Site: brandenburg
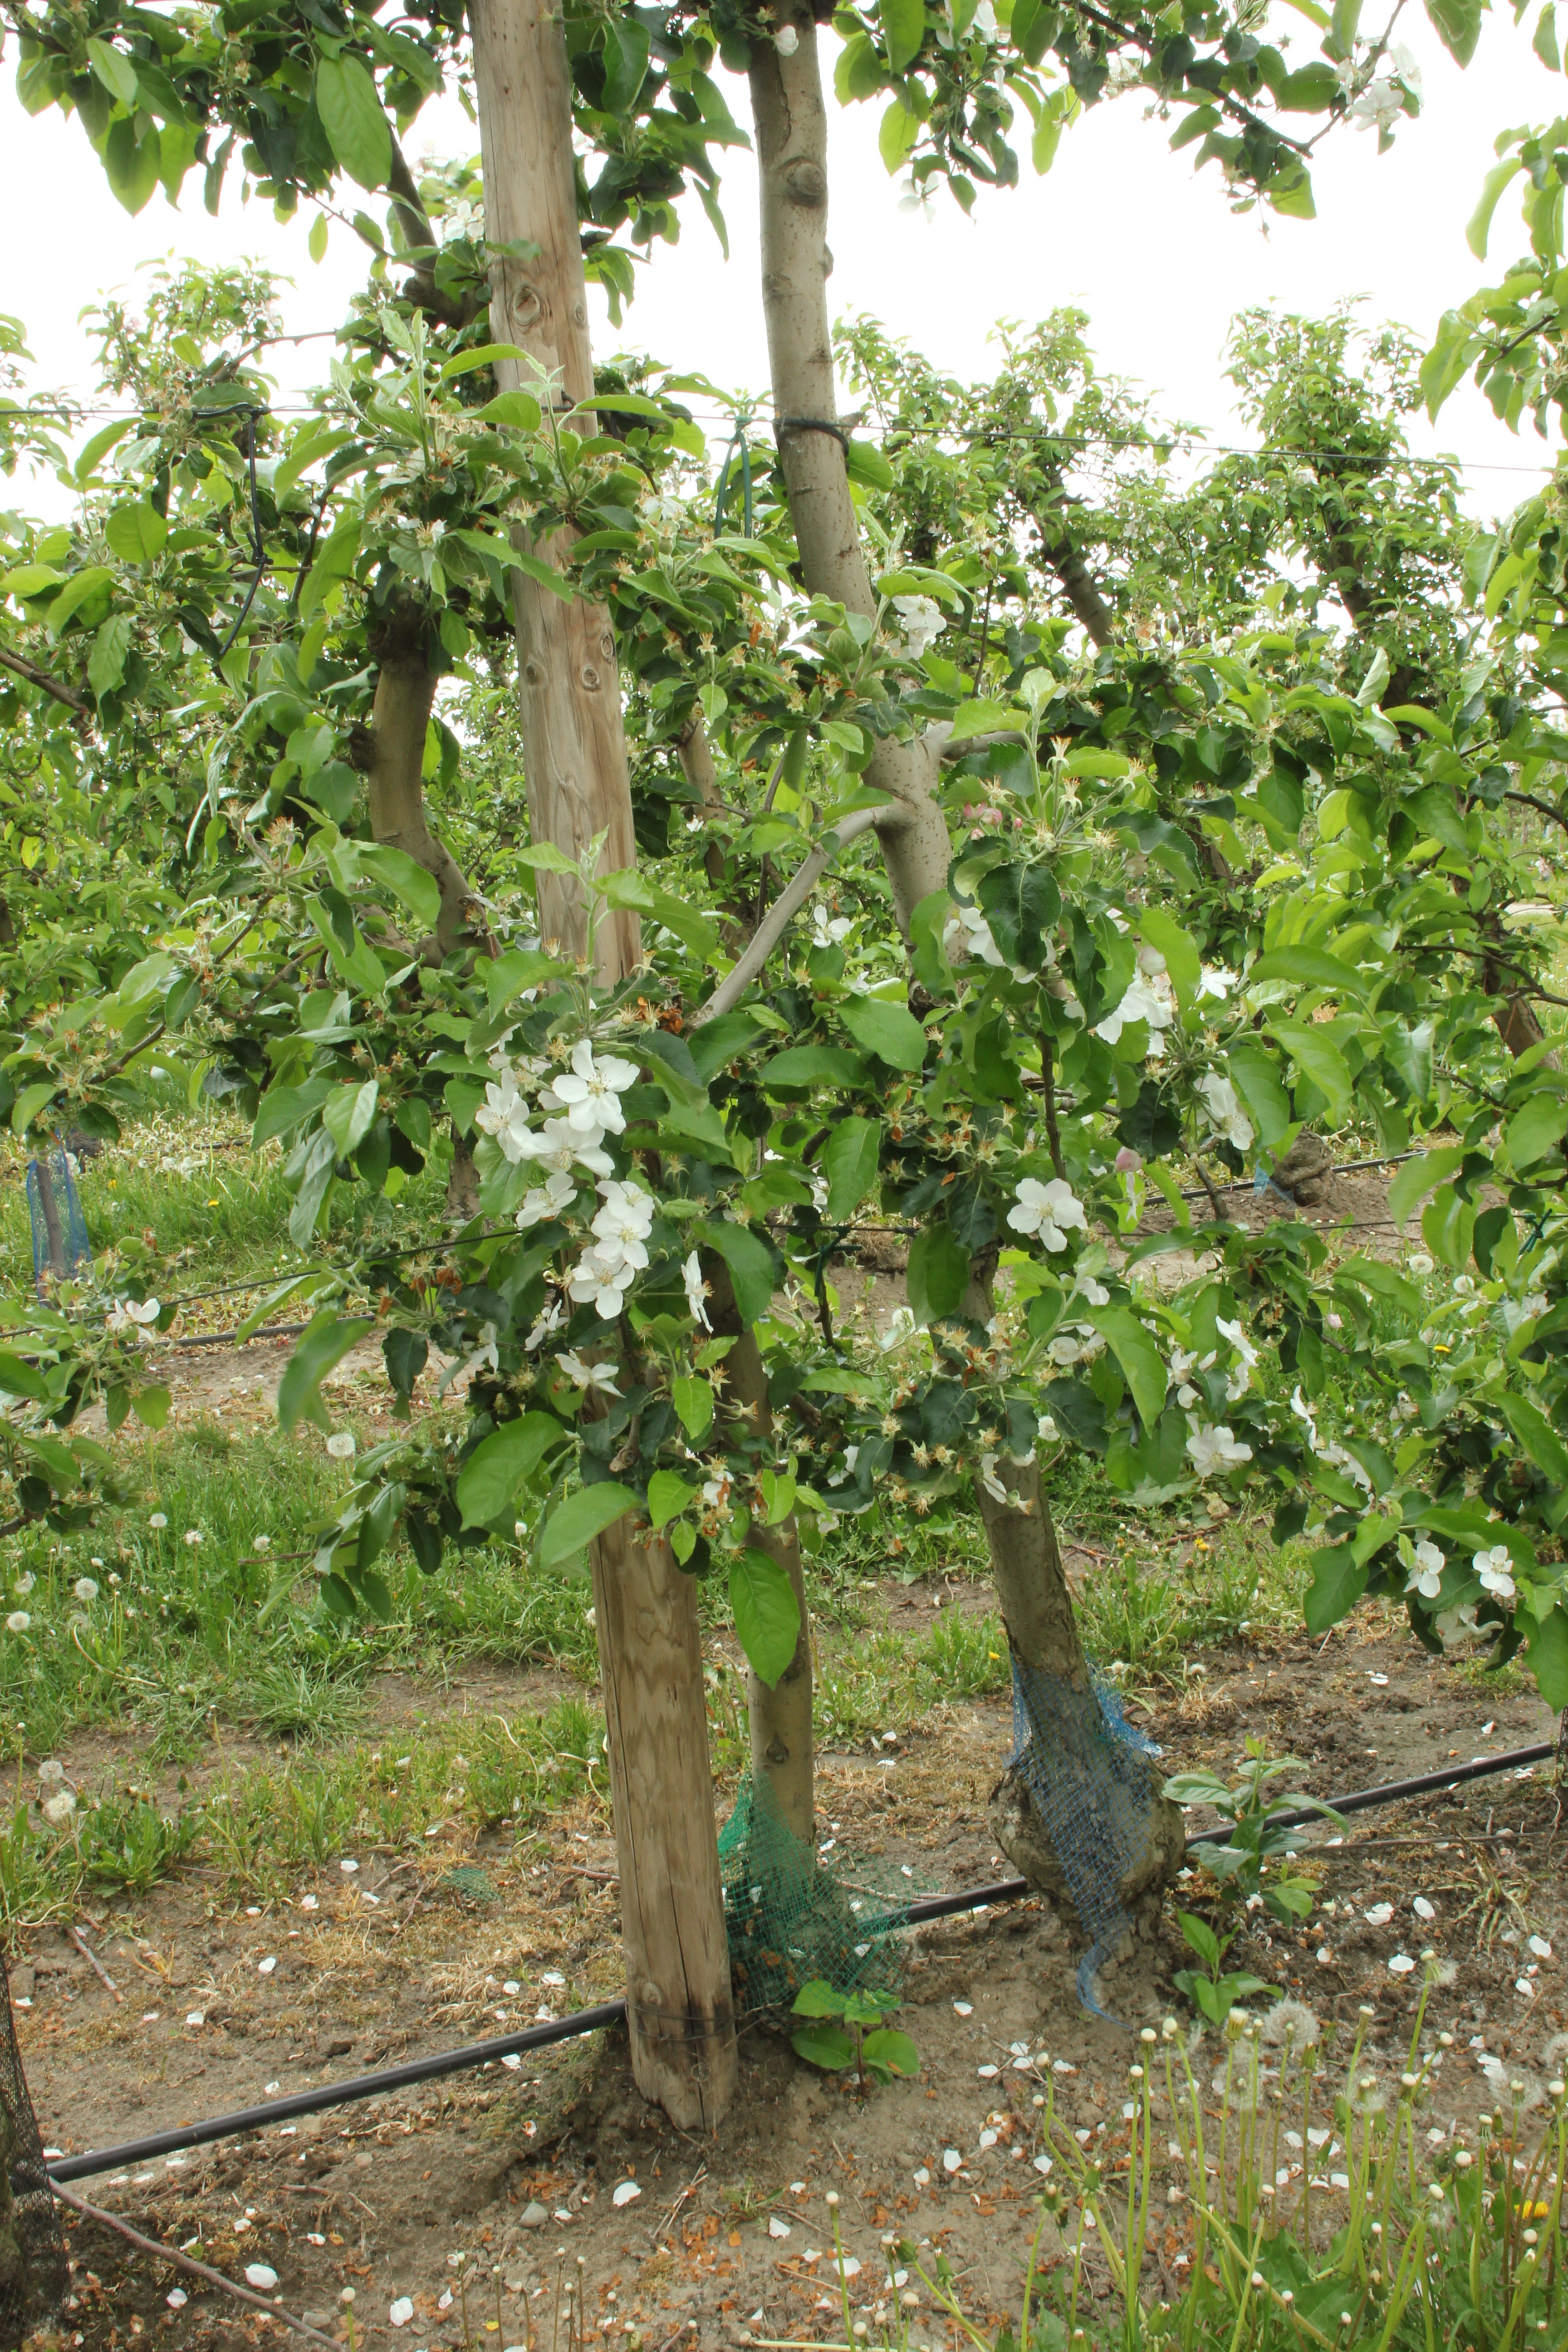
Growth stage (BBCH 67): Flowering